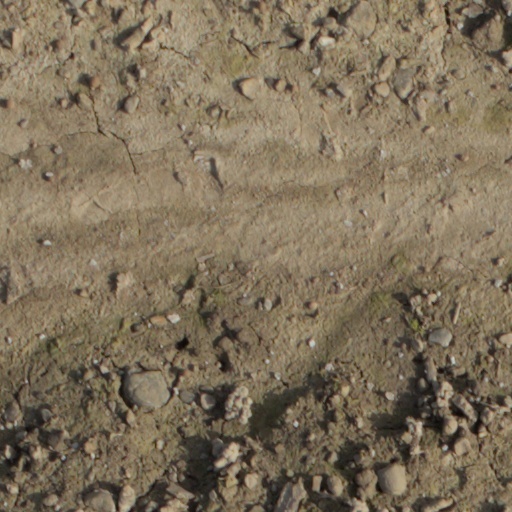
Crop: wheat